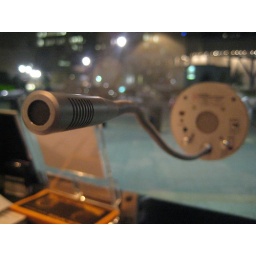
its the microphone in the box office at my old job.